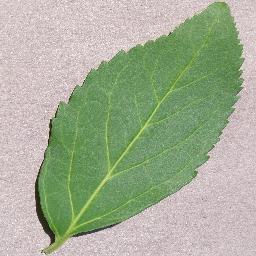
Label: Cherry___healthy